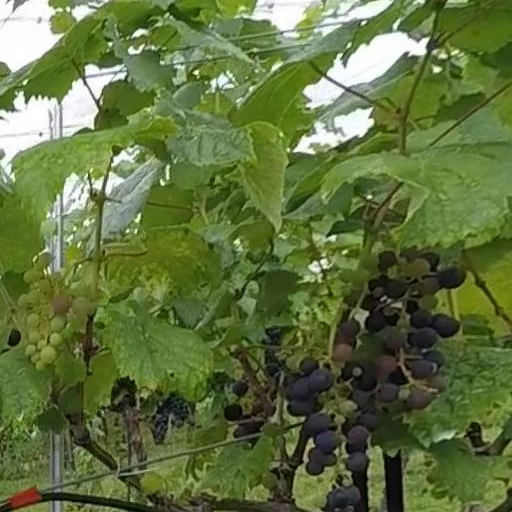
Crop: grape